Elisabeth Schicho

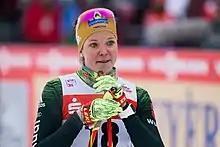
Schicho in Dresden, 2018

Elisabeth Schicho (born 10 May 1991) is a German former cross-country skier. She competed in the women's sprint at the 2018 Winter Olympics. She announced her retirement from cross-country skiing in March 2019.